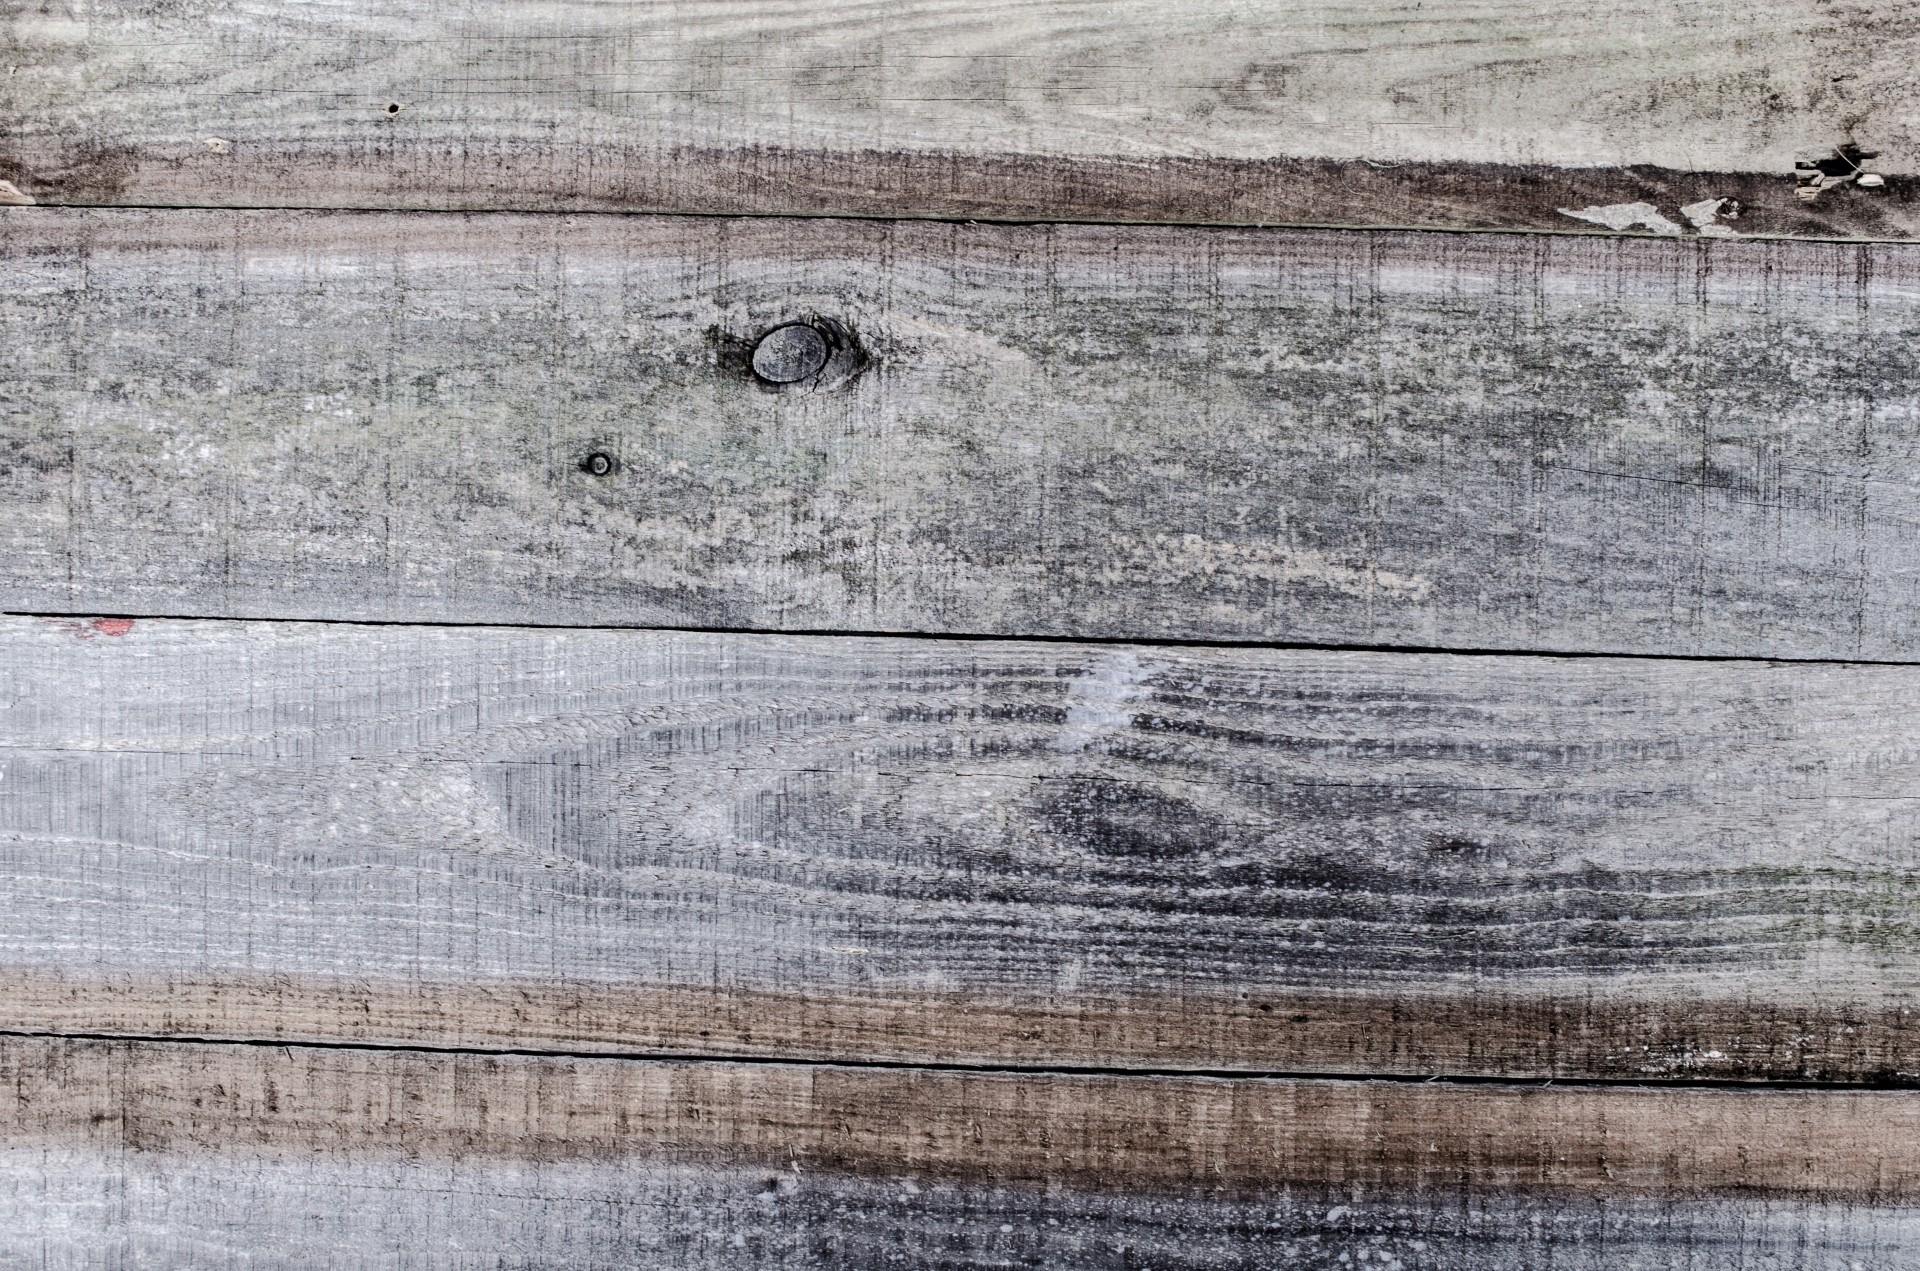
table, abstract, wood, grain, retro, texture, plank, floor, old, wall, dark, village, pine, pattern, line, natural, brown, fir, material, surface, striped, close up, blank, background, sketch, drawing, hardwood, carpentry, wooden, parquet, shape, panel, arboreal, flooring, timbered, grained, ligneous